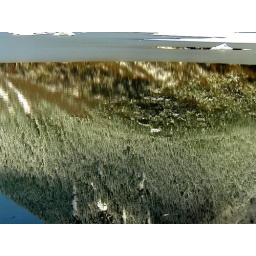
mountain in the water